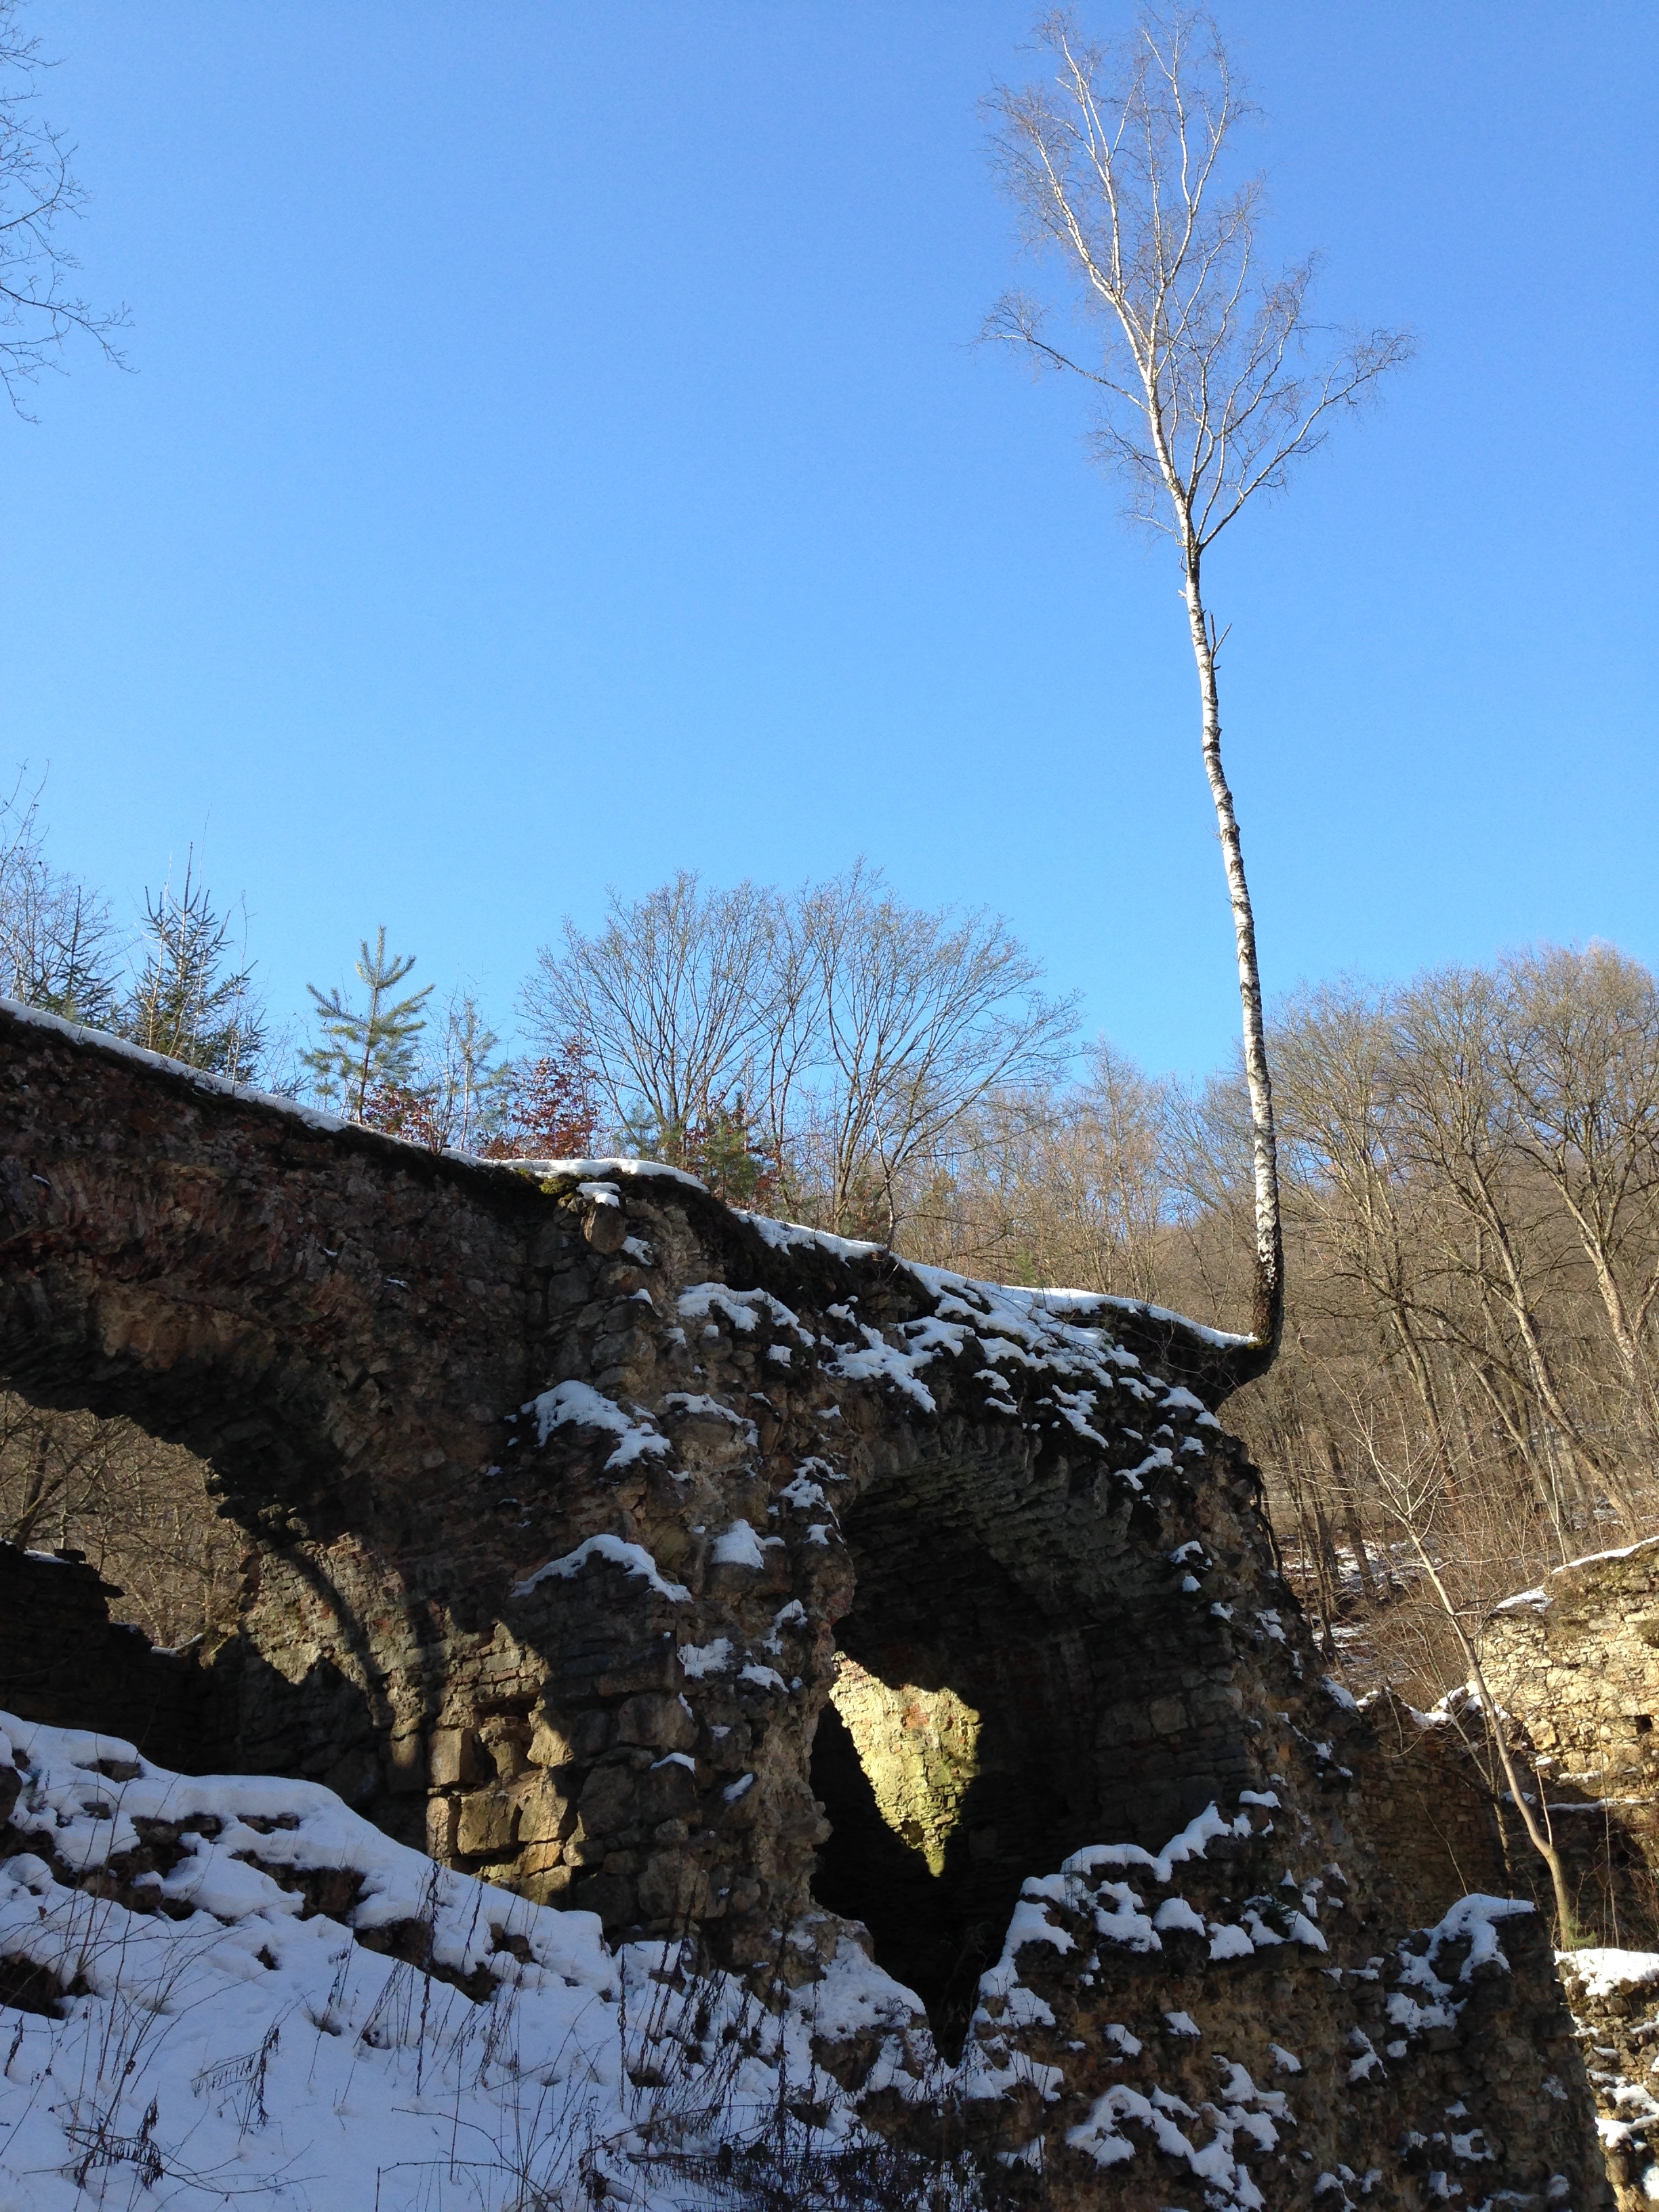
tree, nature, rock, wilderness, branch, mountain, snow, winter, plant, wind, birch, soil, season, ridge, geology, woody plant